Priddy's Hard

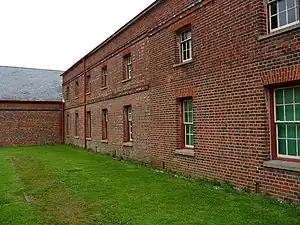
The north part of "B" Magazine was built as a shifting room, for the examination of gunpowder. Between the shifting room and the cooperage a rolling way led from "A" Magazine to the Camber basin, where barrels of gunpowder could be loaded on to boats.

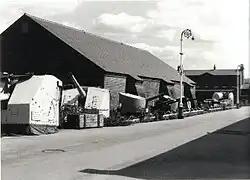
The Grand Magazine was opened in 1777.

In 1750 by an Act of King George III the Board of Ordnance purchased of agricultural land in Gosport and a boatyard from Jane Priddy and Fareham Vicar, Thomas Missing. This was to construct an earthen rampart as part of an extension of the defences of Portsmouth Harbour and the Royal Dockyard, the Gosport Lines. The ramparts were completed in 1757 and the land enclosed known to as Priddy's Hard Fort; it was manned by the Army. In the nineteenth century Priddy's Hard Fort was armed with 14 eighteen pounder guns.